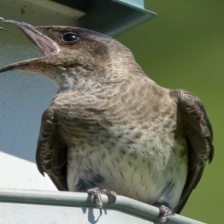
Species: PURPLE MARTIN
Scientific name: PROGNE SUBIS